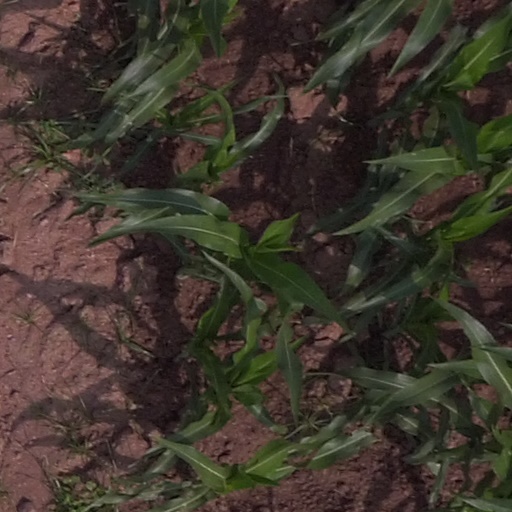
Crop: maize; corn